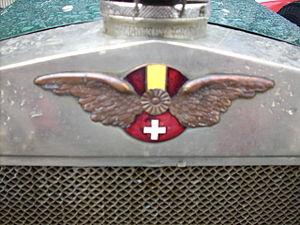
Hispano-Suiza était une marque espagnole d'automobiles et d'équipement aéronautique fondée à Barcelone en 1904 par l'ingénieur suisse Marc Birkigt et les entrepreneurs espagnols Damià Mateu i Bisa et Francisco Seix Zaya. Elle est réputée pour avoir produit des voitures de luxe pendant la guerre civile espagnole, pour ses moteurs d'avion qui ont équipé notamment les SPAD durant la Première Guerre mondiale, ainsi que la plupart des avions de chasse jusqu'à la Seconde Guerre mondiale, et pour ses canons équipant la majorité des avions britanniques.